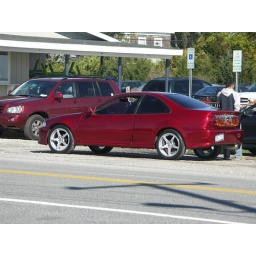
A random red car in Greenport, NY. No idea why I took this.